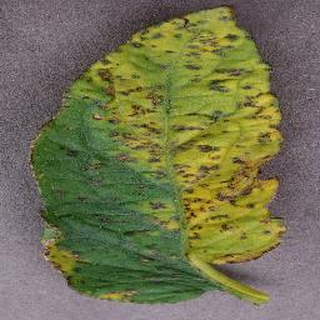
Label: tomato_bacterial_spot